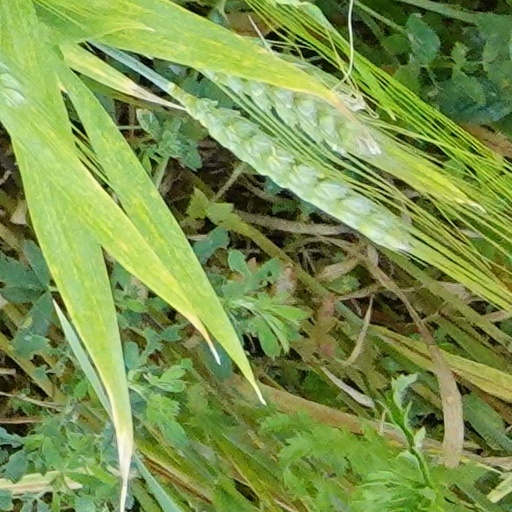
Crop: wheat